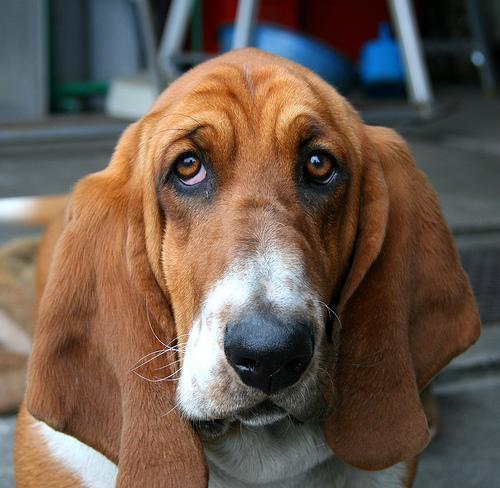
basset